Fat Freddy's Drop

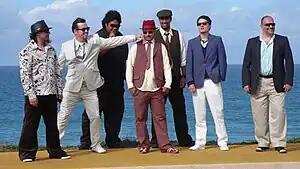
Fat Freddy's Drop during a European tour in 2008. Left to right: Tehimana Kerr, Joe Lindsey, Chris Faiumu, Iain Gordon, Dallas Tamaira, Toby Laing, and Scott Towers.

Fat Freddy's Drop are a New Zealand seven-piece band from Wellington, whose musical style has been characterised as any combination of dub, reggae, soul, jazz, rhythm and blues, and techno. Originally a jam band formed in the late 1990s by musicians from other bands in Wellington, Fat Freddy's Drop gradually became its members' sole focus. Band members continued playing with their other respective groups—The Black Seeds, TrinityRoots, Bongmaster, and others—for much of their 20-year career. Fat Freddy's Drop are known for their improvised live performances. Songs on their studio albums are versions refined over years of playing them live in New Zealand and on tour abroad.